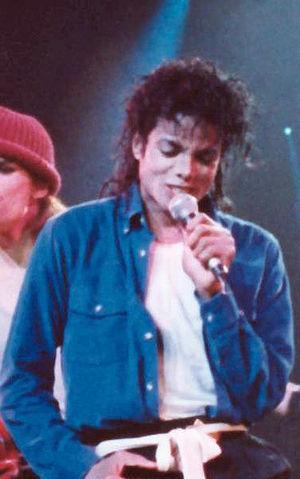
Grenade est une chanson du chanteur Bruno Mars. Elle est extraite de son premier album studio Doo-Wops & Hooligans. Il s'agit du second single officiel de cet album.
Cette page présente la discographie détaillée de Michael Jackson.
ISFP est une abréviation utilisée dans le cadre du Myers-Briggs Type Indicator au sujet de l'un des 16 types psychologiques du test. Il est l'un des quatre types appartenant au tempérament Artisan.
Voici une liste non exhaustive des coiffures existantes.